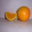
Label: orange